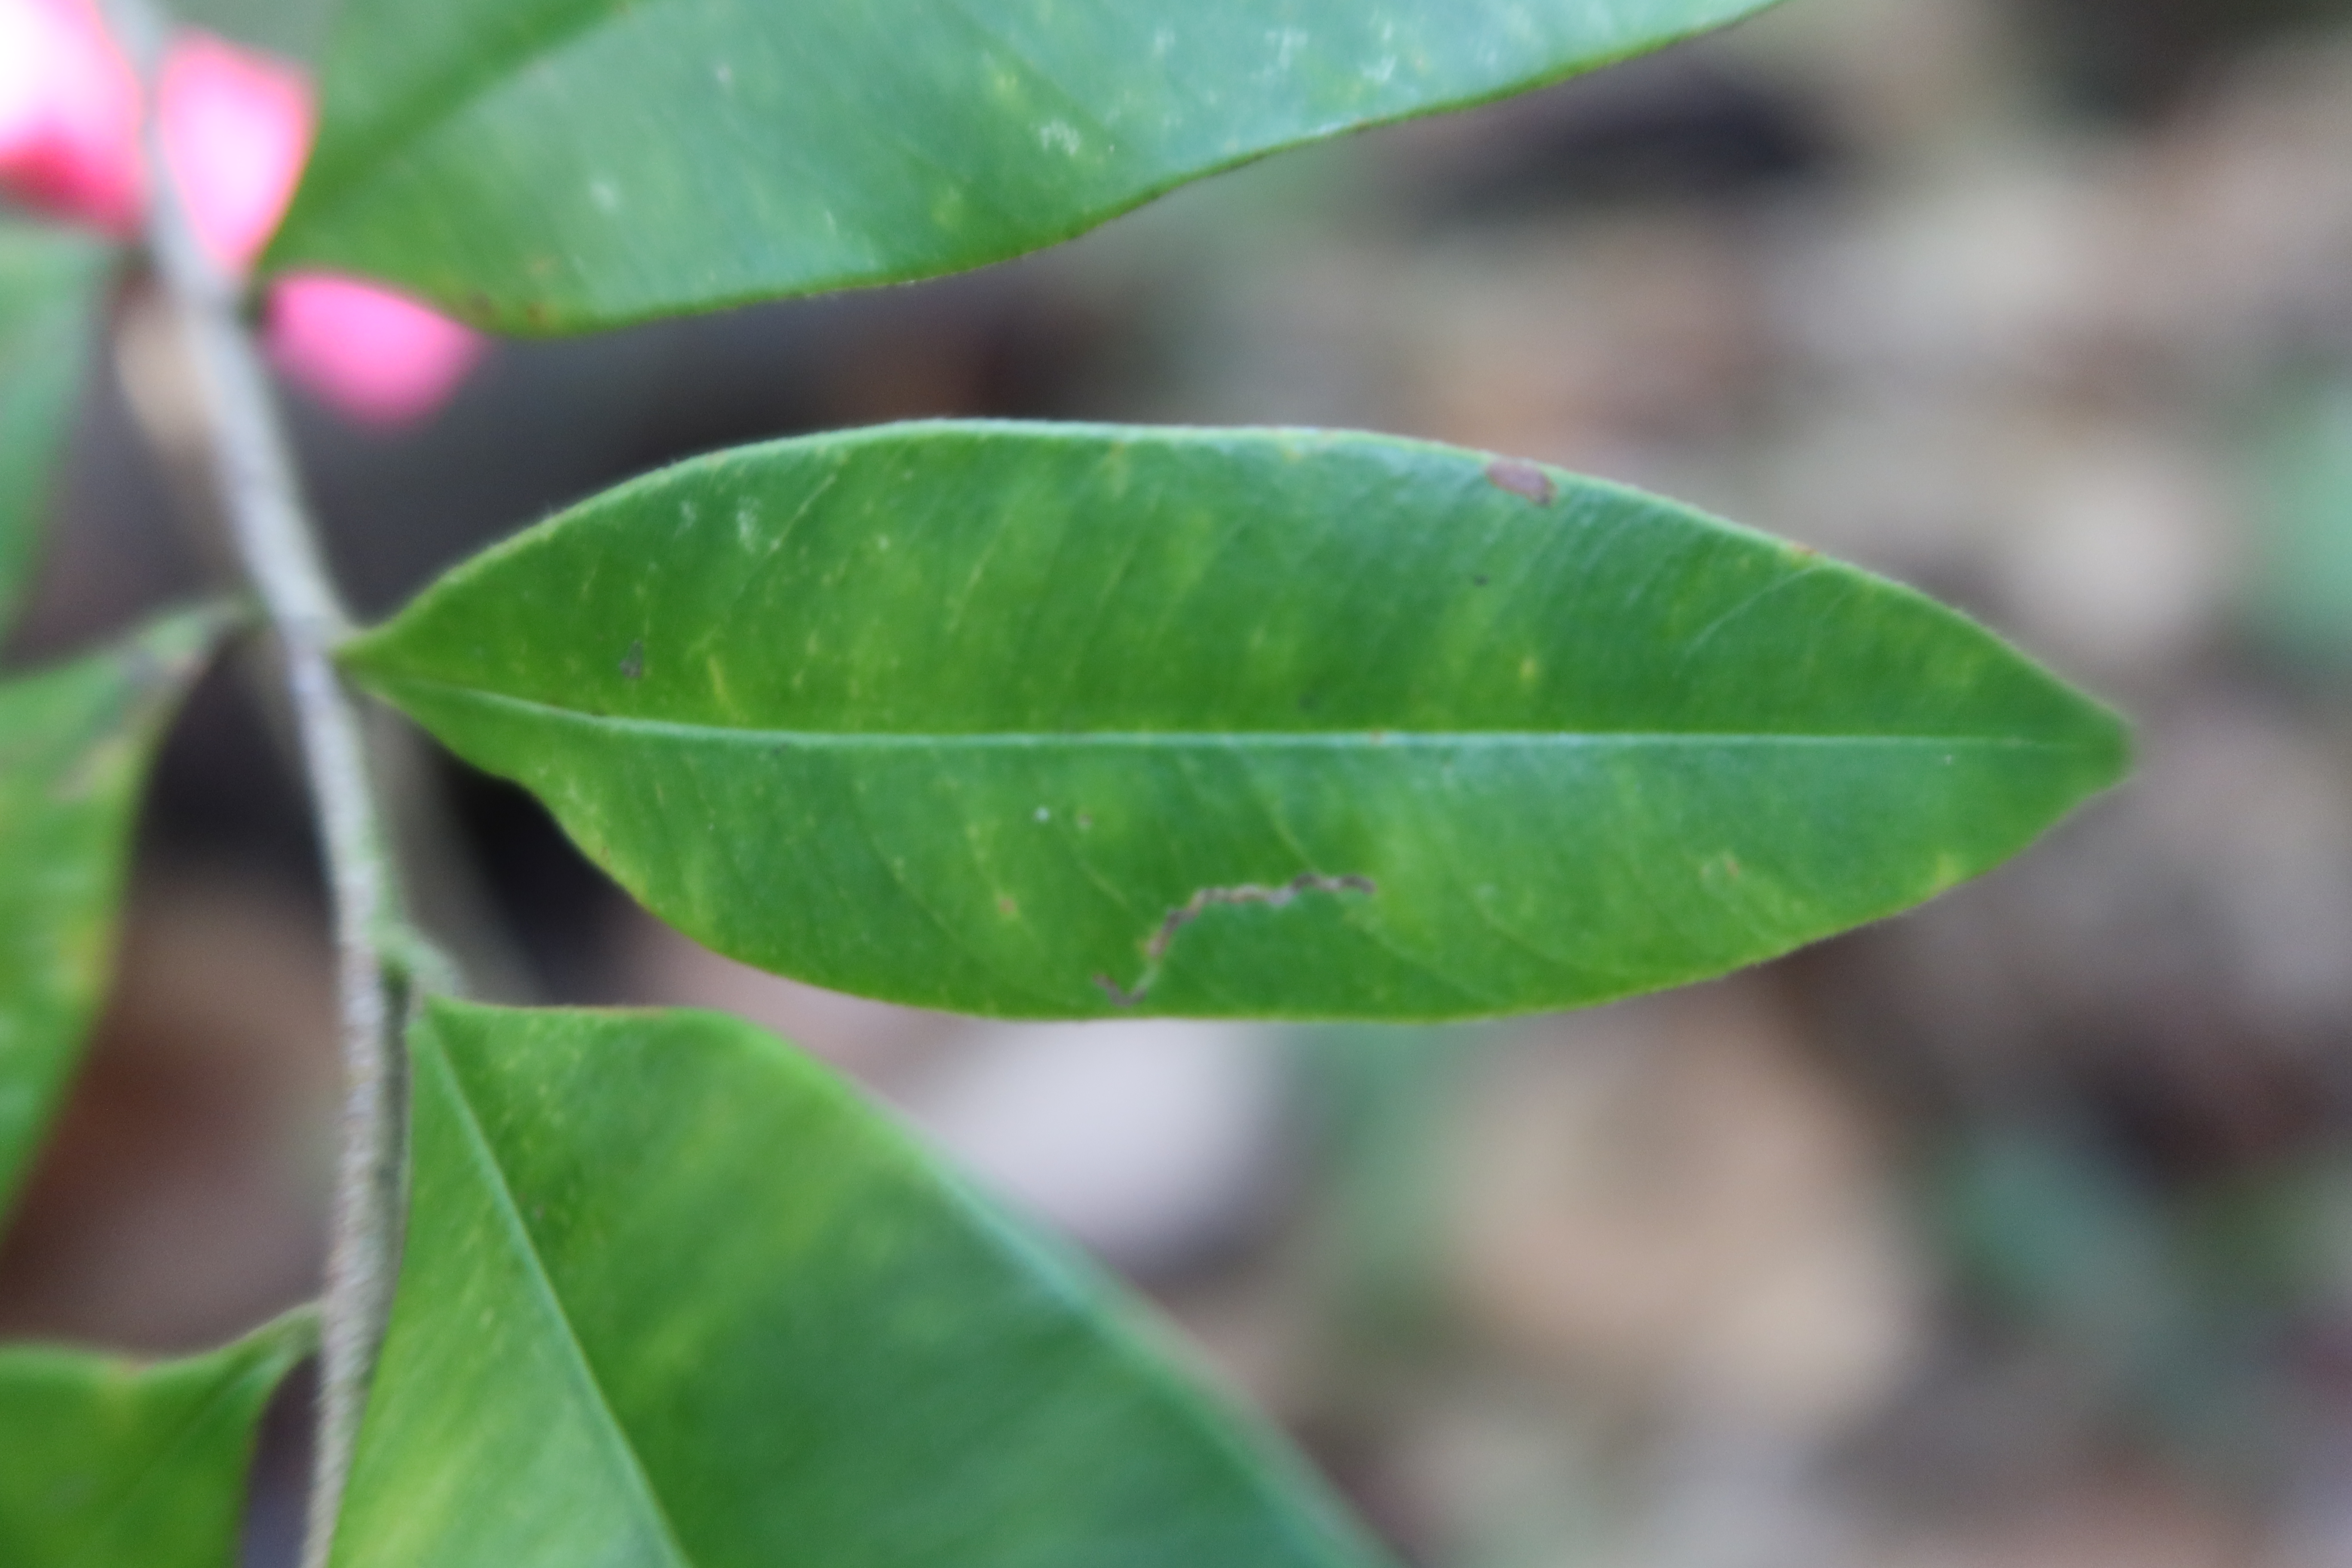
Label: Brown spots